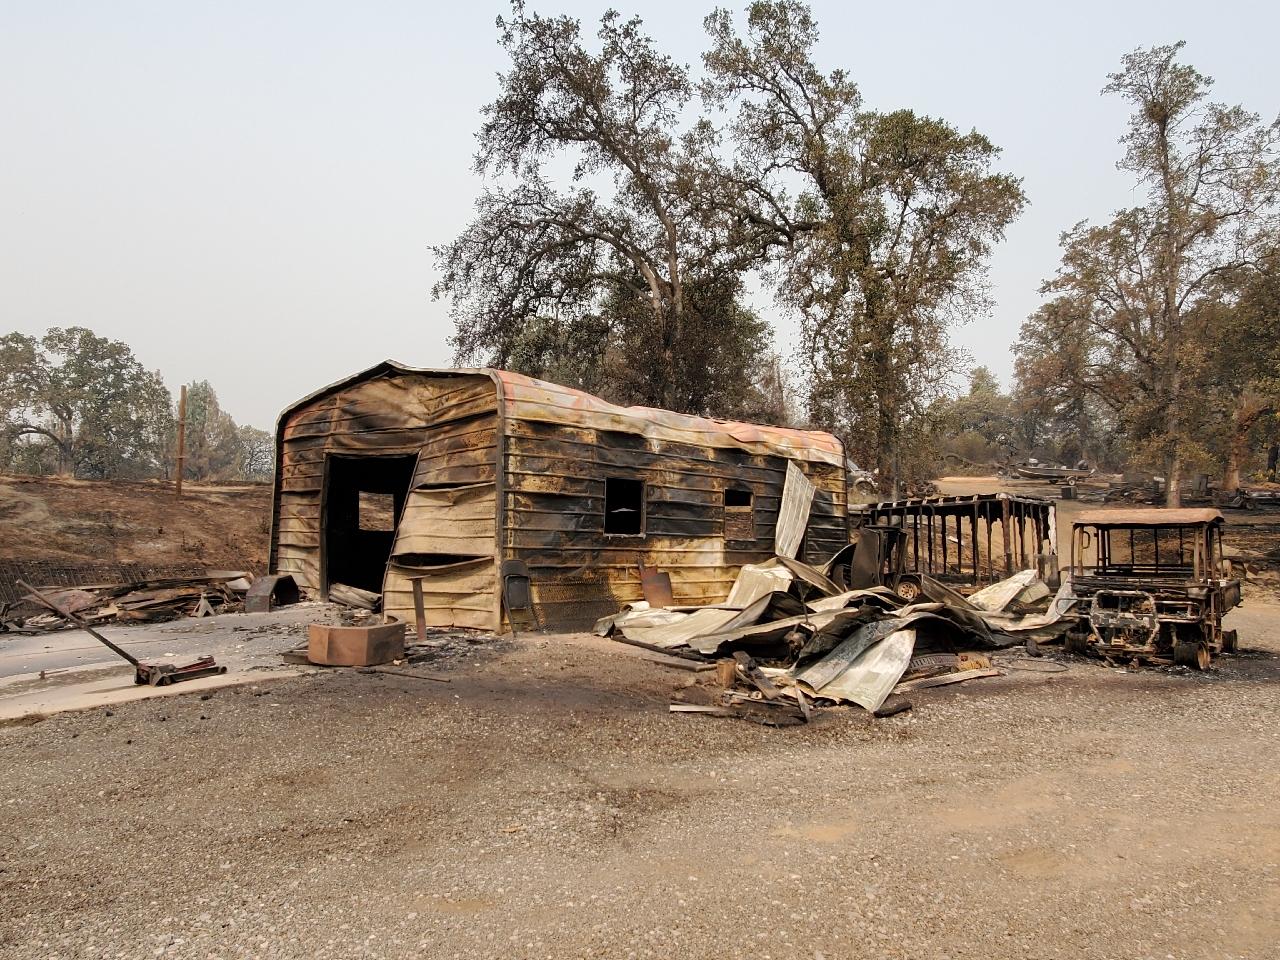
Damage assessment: destroyed